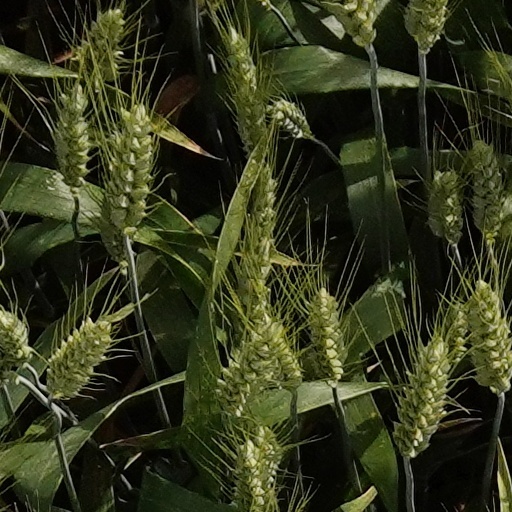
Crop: wheat